Offal

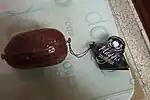
An uncooked small haggis

In medieval times, "humble pie" (originally "umble pie") made from animal innards (especially deer) was a peasant food and is the source of the commonly used idiom "eating humble pie", although it has lost its original meaning as meat pies made from offal are no longer referred to by this name. The traditional Scottish haggis consists of a sheep's stomach stuffed with a boiled mix of liver, heart, lungs, rolled oats, and other ingredients. In the English Midlands and South Wales, faggots are made from ground or minced pig offal (mainly liver and cheek), bread, herbs, and onion wrapped in pig's caul fat.